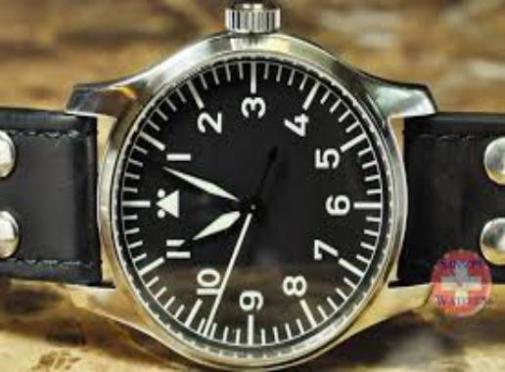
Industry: Clothes